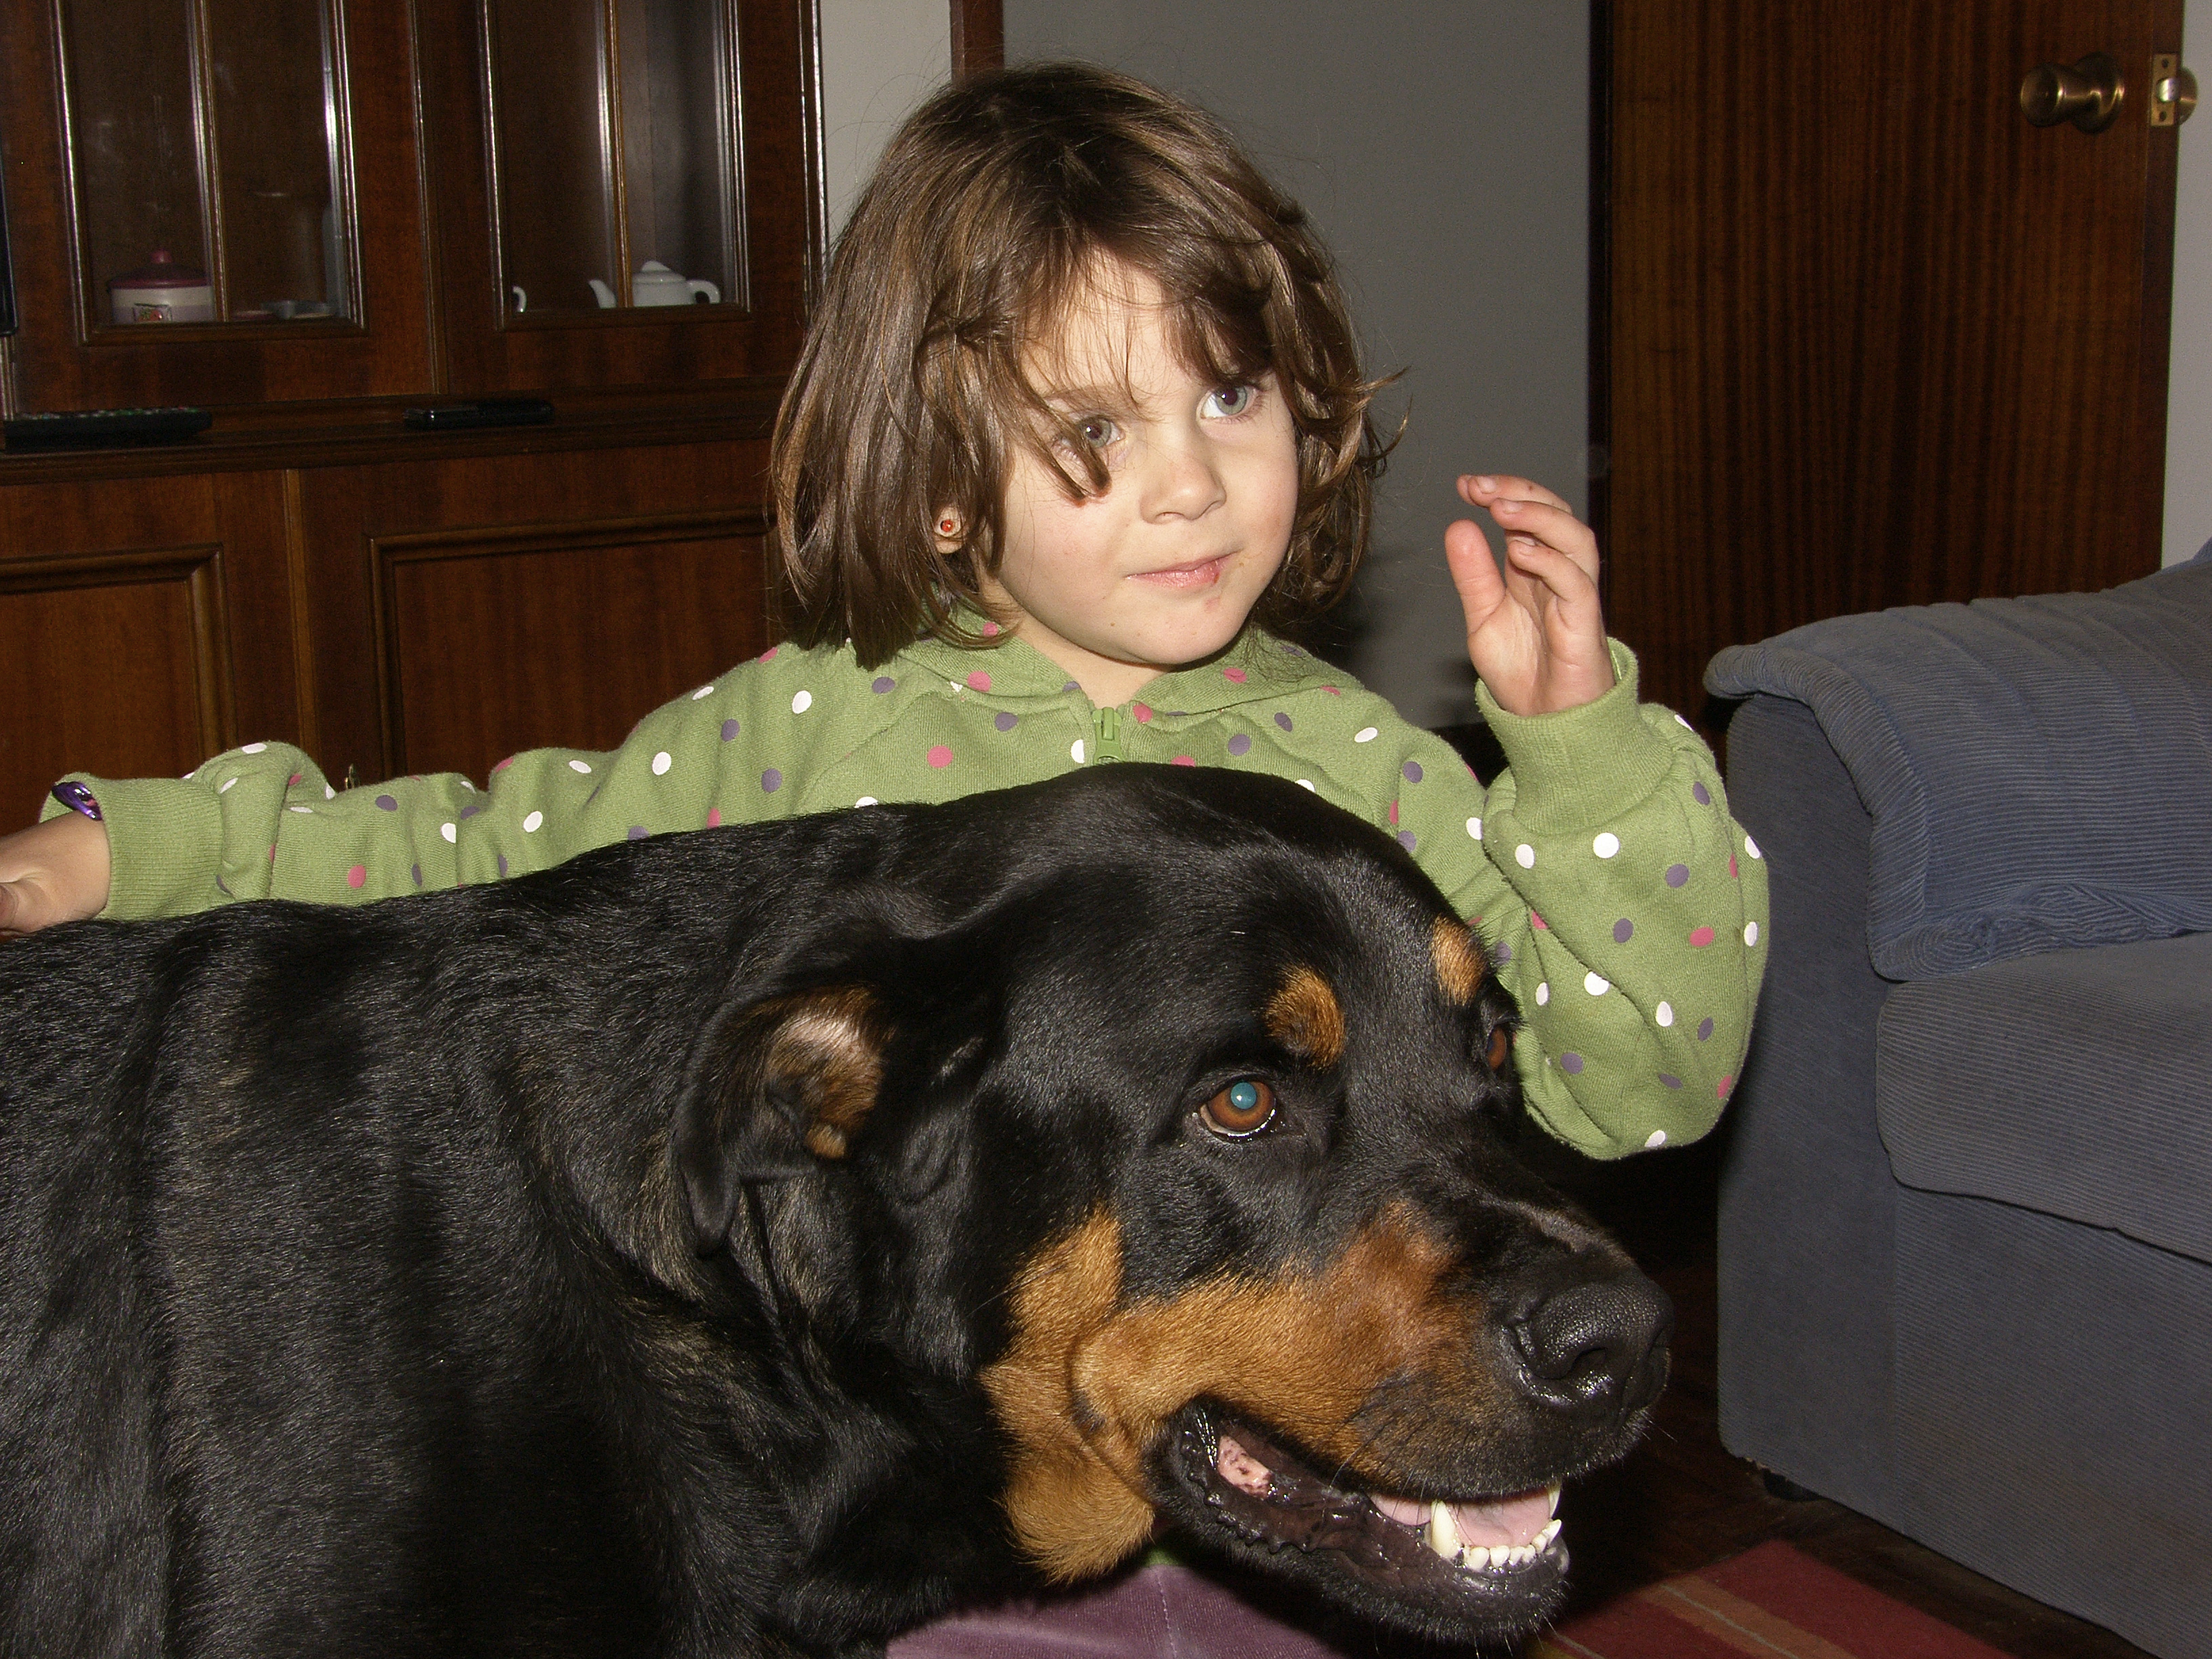
puppy, dog, mammal, vertebrate, ggl1, rottweiler, dog like mammal